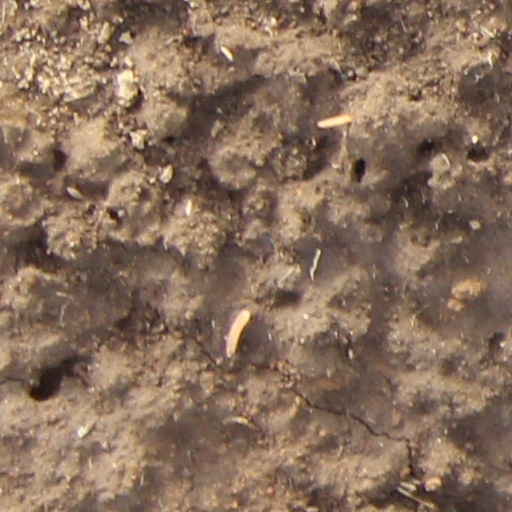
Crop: wheat